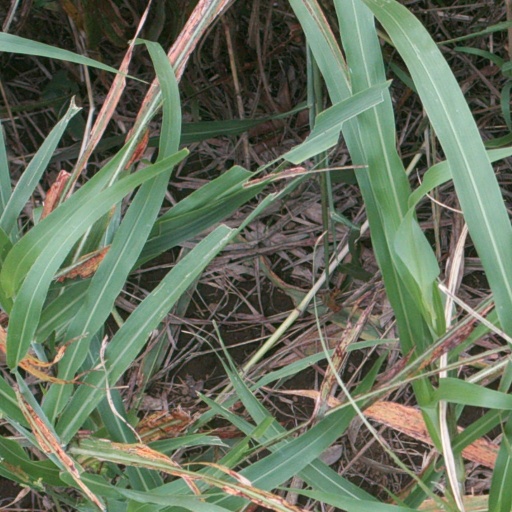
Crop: sorghum